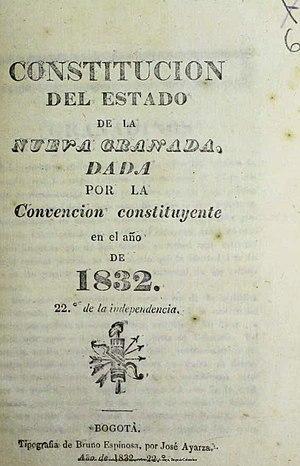
La Constitution de la Colombie de 1832 est le texte fondateur de la République de Nouvelle-Grenade, adoptée en 1832. Elle est la loi suprême de ce qui reste de la Grande Colombie après sa dissolution en 1830 et remplace donc la Constitution de Cúcuta.